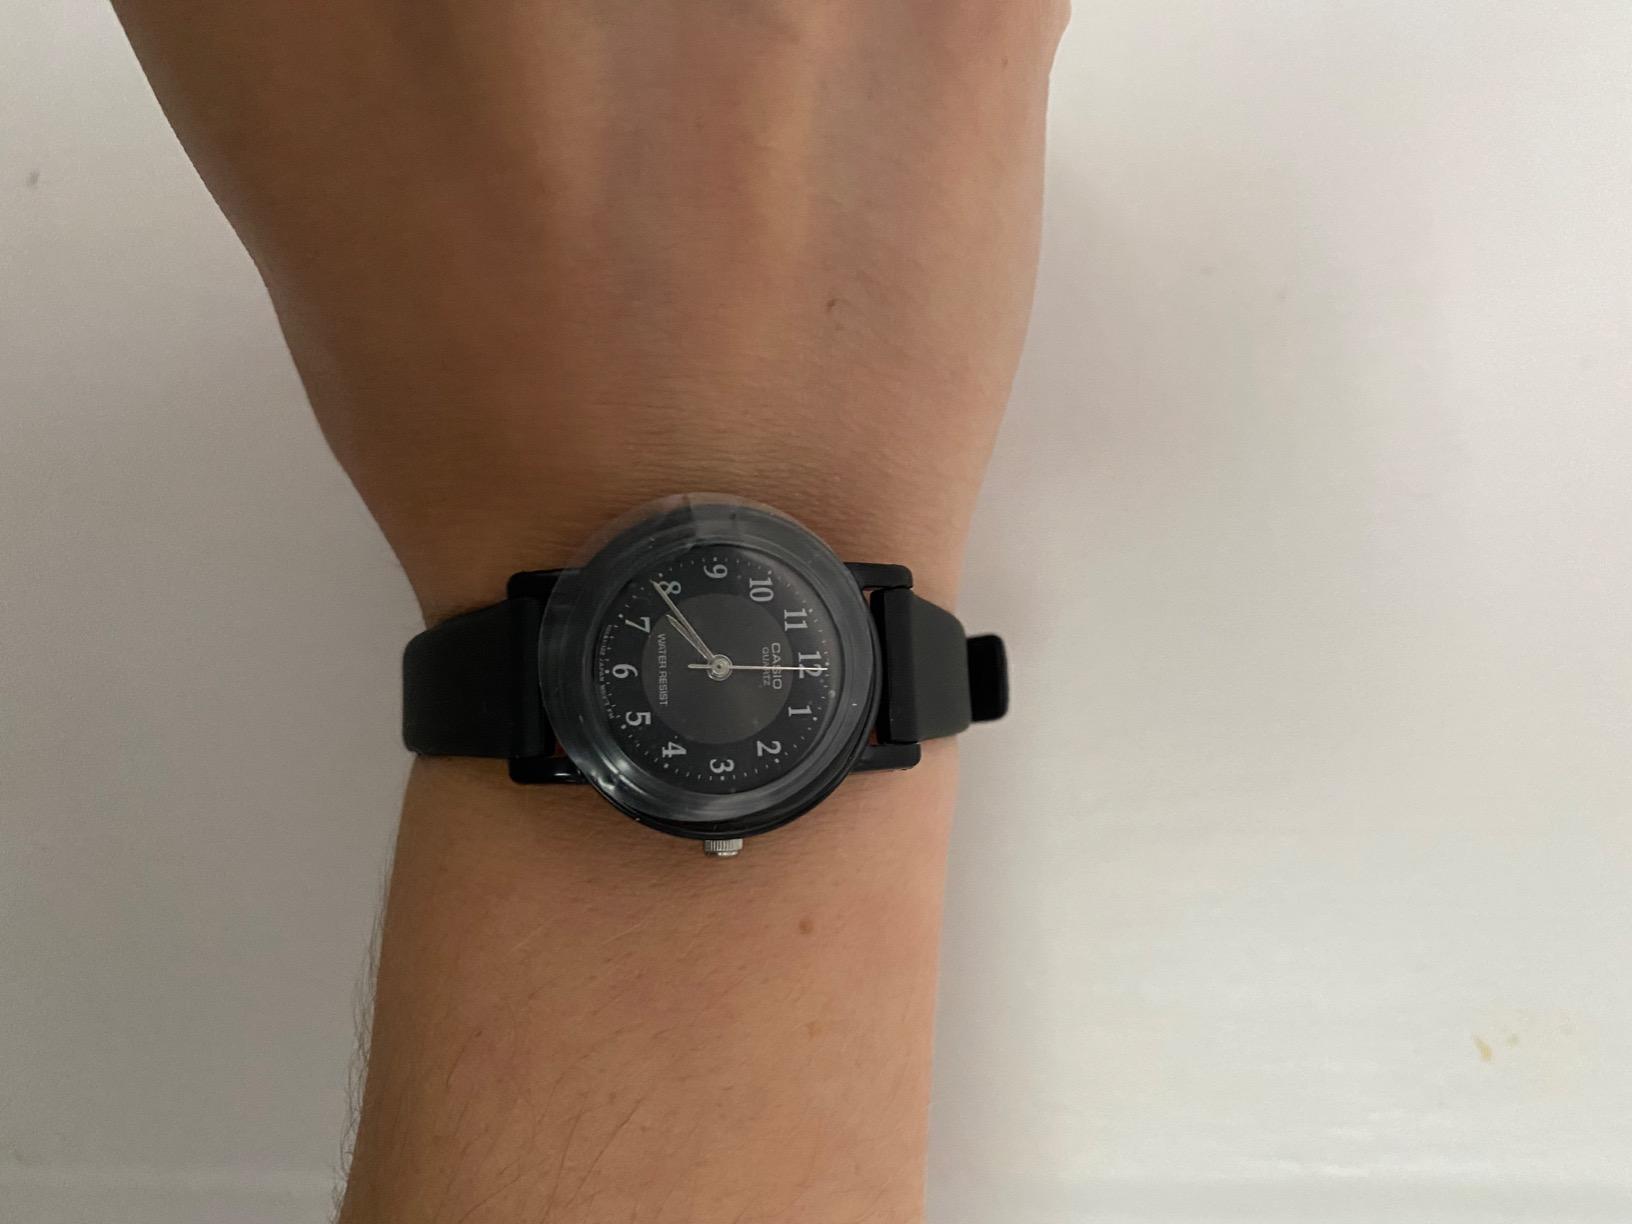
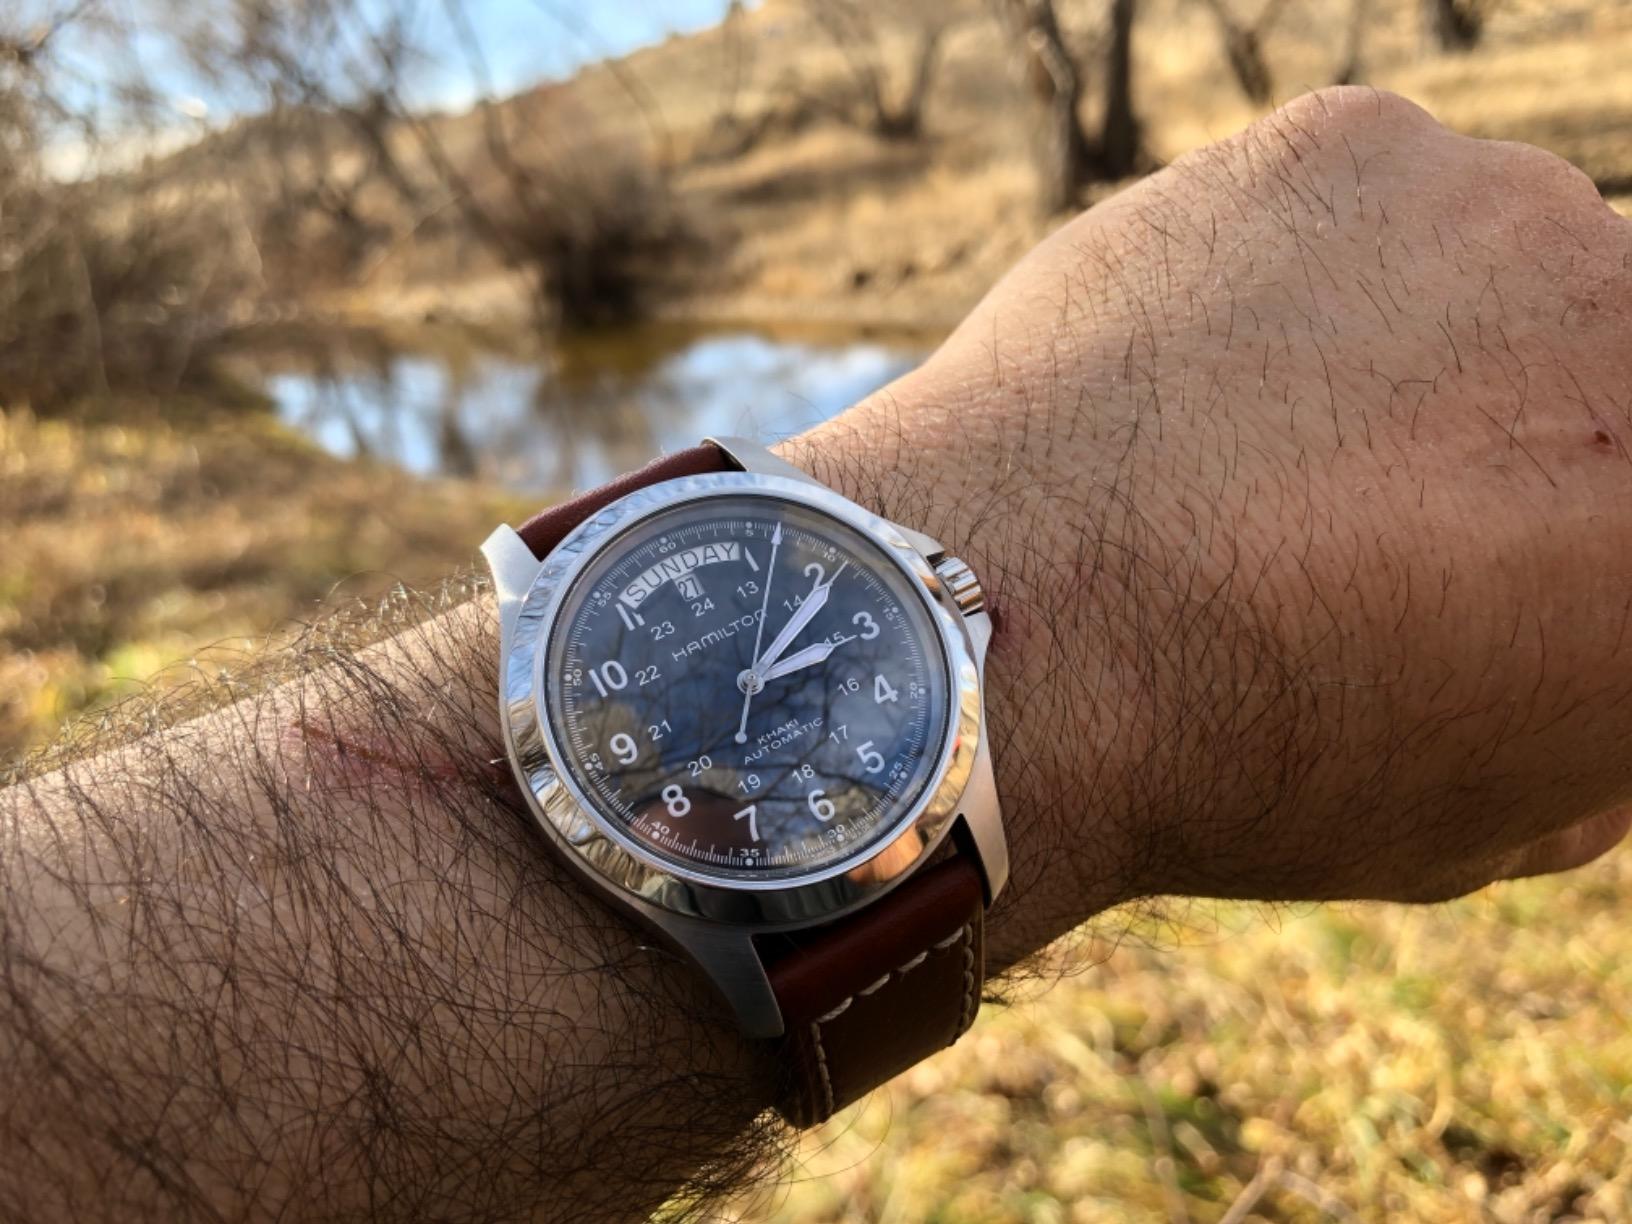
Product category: accessories_watch
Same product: no